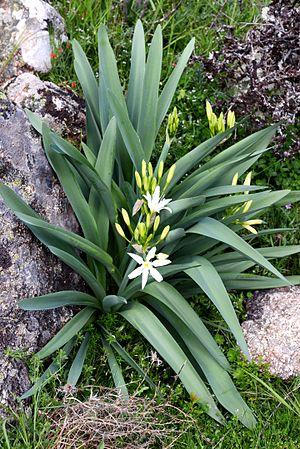
Osani est une commune française située dans la circonscription départementale de la Corse-du-Sud et le territoire de la collectivité de Corse. Elle appartient à l'ancienne piève de Sia, dans les Deux-Sevi.